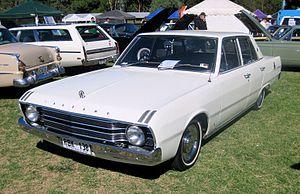
"Les véhicules construits par l'entreprise Chrysler sont des modèles portant le nom de ""Chrysler"", plutôt que l'une de leurs filiales. La plupart des Chryslers ont été des voitures de luxe, hormis en 1970 pour les modèles Européens qui ont été développés par les divisions Simca et Rootes.